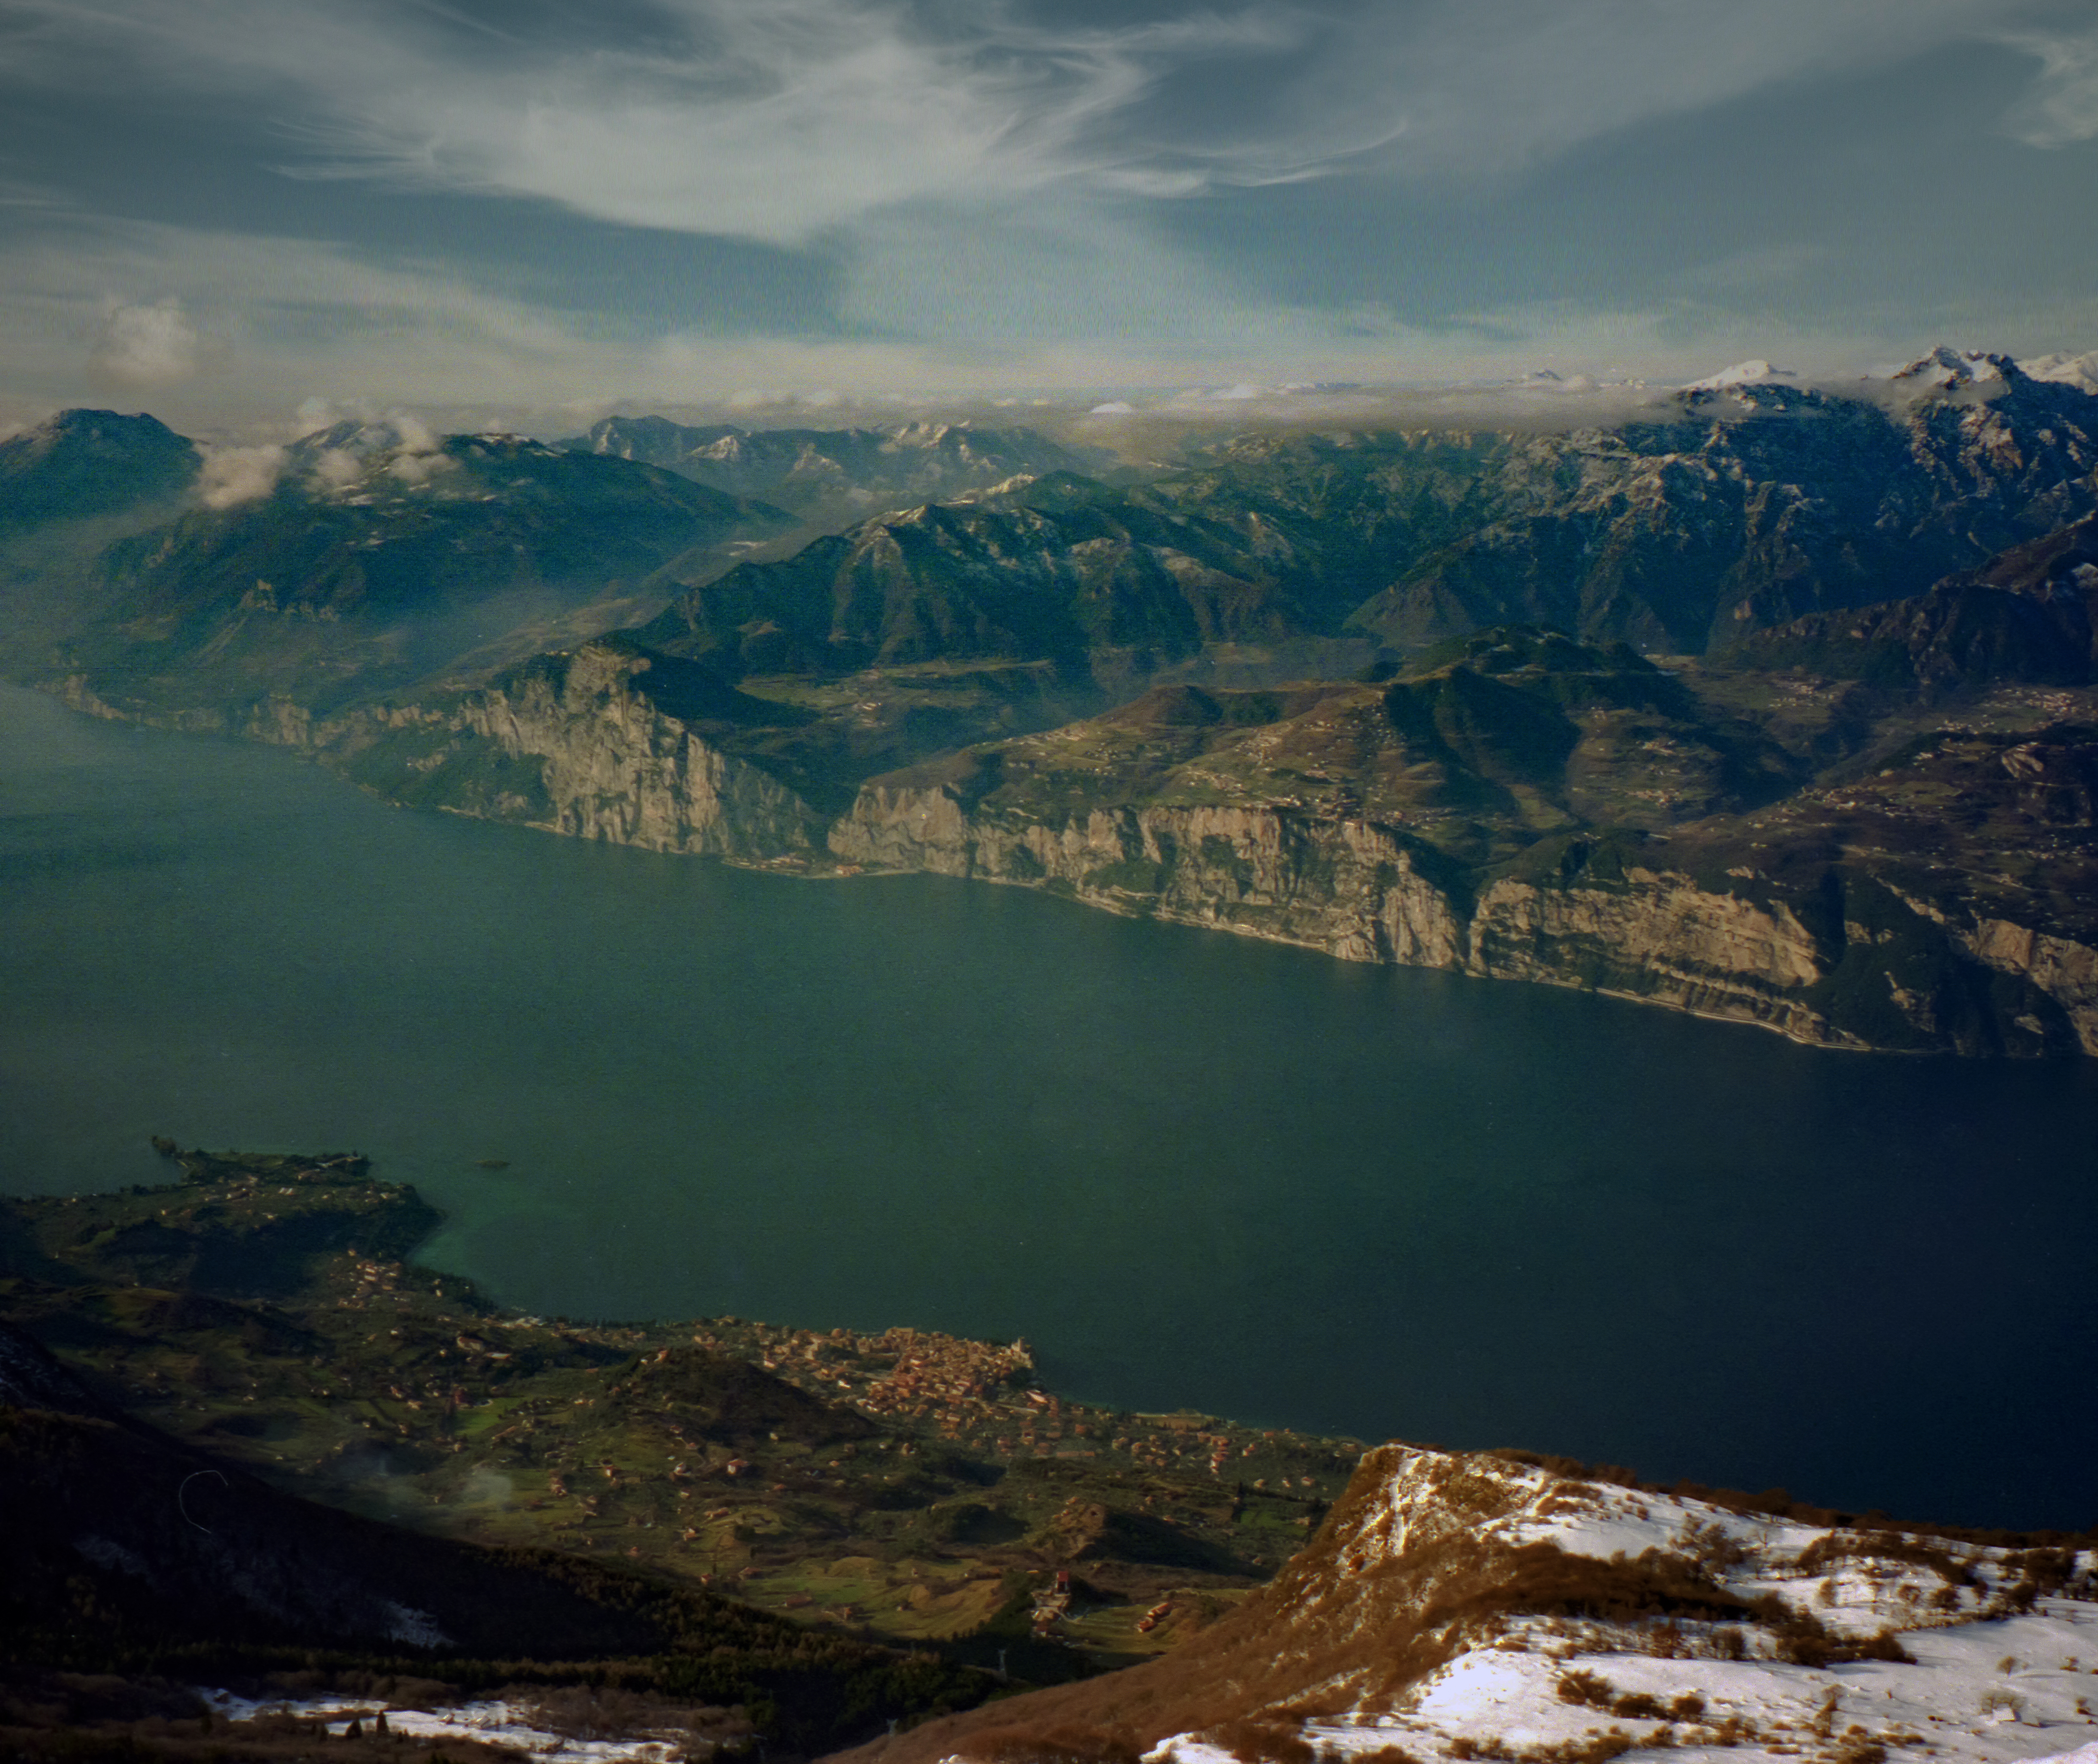
north, italy, verona, garda, alps, dolomiti, lake, toscany, lombardia, cloud, sky, water, mountain, atmosphere, nature, azure, highland, natural landscape, coastal and oceanic landforms, bank, terrain, landscape, mountainous landforms, horizon, mountain range, glacial landform, tarn, cumulus, hill, ice cap, valley, slope, reservoir, massif, plateau, lake district, fell, coast, winter, wilderness, glacial lake, loch, sound, hill station, ar te, headland, bird's eye view, bay, ridge, ocean, reflection, peninsula, inlet, aerial photography, summit, moraine, rock, cape, promontory, crater lake, city, channel, nunatak, tundra, cirque, evening, river, glacier, sea